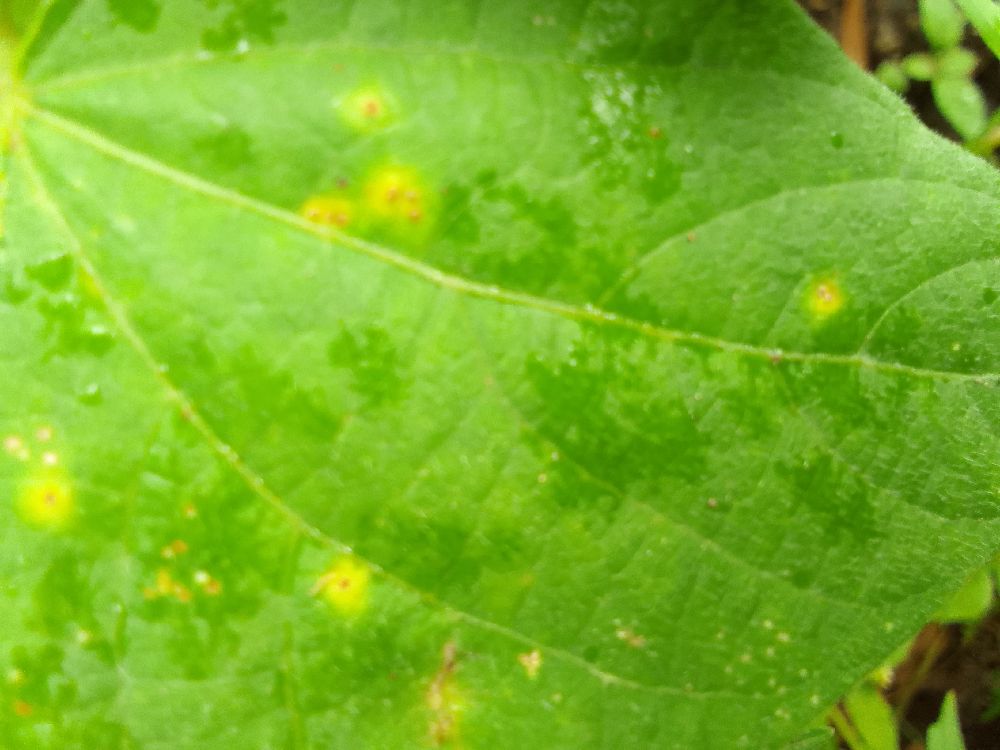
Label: rust